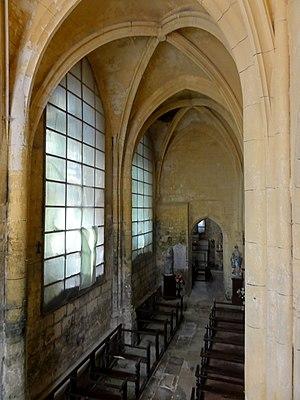
Collatéral nord, vue vers l'est.
L'église Saint-Vaast de Saint-Vaast-lès-Mello est une église catholique paroissiale située à Saint-Vaast-lès-Mello, commune de l'Oise. Sa courte nef fait partie d'une petite série qui ont été voûtées sur croisées d'ogives dès la fin de la période romane, au début des années 1140, alors que le voûtement d'ogives n'était connu en France qu'en Normandie et dans le Beauvaisis. Une disposition différente des premières et des secondes piles intermédiaires des grandes arcades permet de penser que la décision du voûtement n'a été prise qu'en cours de construction. Les chapiteaux sont encore assez archaïques, et un seul est historié. L'on trouve également des culs-de-lampe sous la forme de têtes grimaçantes. Le bas-côté sud est encore en partie roman, alors que le collatéral nord, aussi haut et aussi large que la nef, a connu deux campagnes de reconstruction. Certaines dispositions y suscitent des questions non encore résolues. Le transept et l'abside à cinq pans au plan outrepassé sont de style gothique primitif et datent de la première moitié du XIIIᵉ siècle ; l'on y remarque les deux chapelles orientées encore voûtées en berceau.